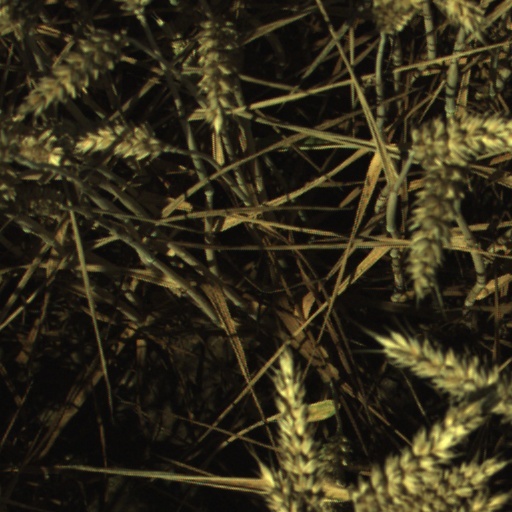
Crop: wheat